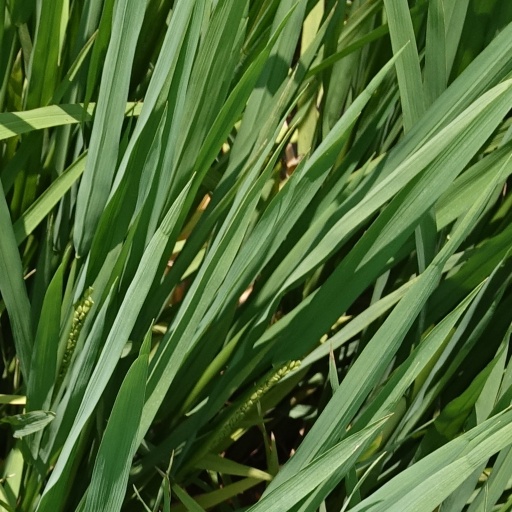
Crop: rice